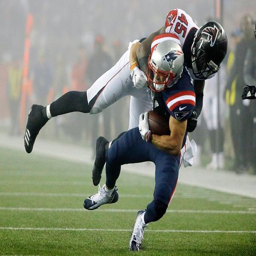
american football wide receiver is tackled by american football player during a game in october .